Eupolemos of Elis

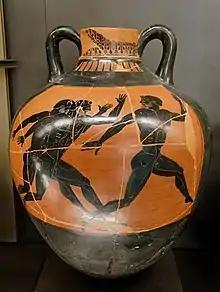
Stadion runners Panathenaic black-figure amphora, circa 500 BC Cleophrades painter (Louvre G65)

Eupolemos of Elis (Ancient Greek: "Εὐπόλεμος Ἠλεῖος") or Eupolis of Elis was an ancient Greek athlete from the city of Elis. He won several pentathlons at the Panhellenic Games.